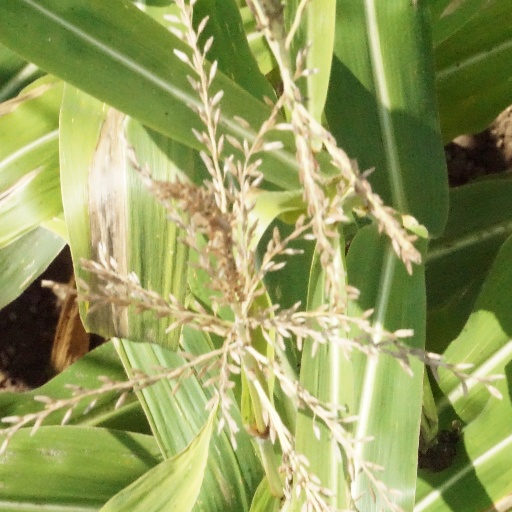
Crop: maize; corn